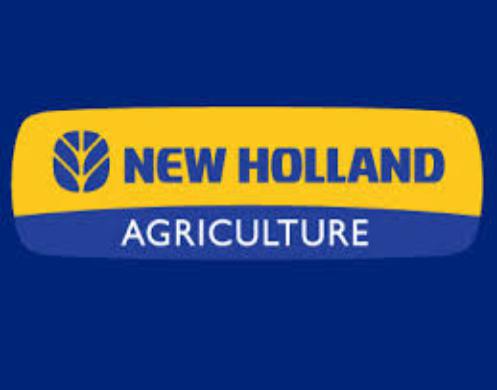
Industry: Others